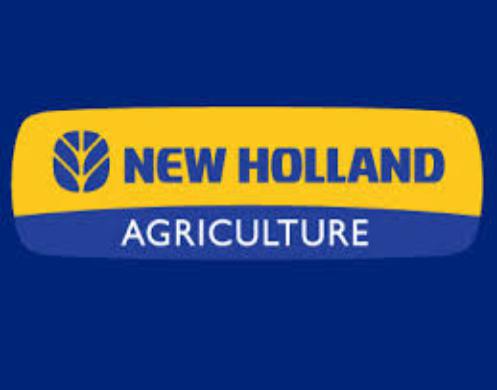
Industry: Others